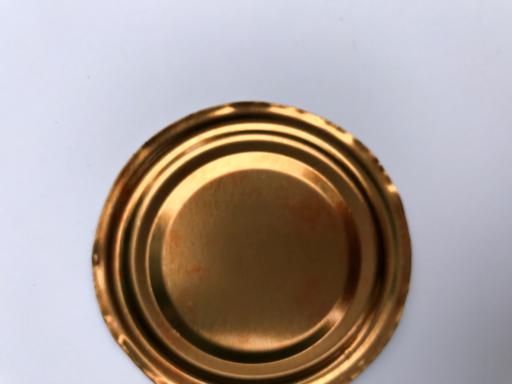
Label: metal